Christianity

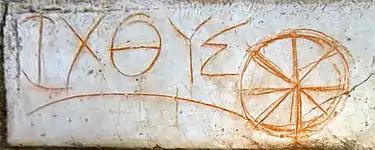
An early circular ichthys symbol, created by combining the Greek letters ΙΧΘΥΣ into a wheel, Ephesus, Asia Minor

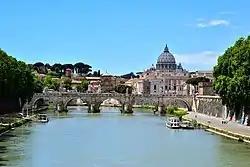
St. Peter's Basilica viewed from the Tiber; the Vatican Hill in the back and Castel Sant'Angelo in Rome to the right. Both the basilica and the hill are part of the sovereign state of Vatican City, the Holy See of the Catholic Church.

Depending on the specific denomination of Christianity, practices may include baptism, the Eucharist (Holy Communion or the Lord's Supper), prayer (including the Lord's Prayer), confession, confirmation, burial rites, marriage rites and the religious education of children. Most denominations have ordained clergy who lead regular communal worship services.